Jonathan B. Wright

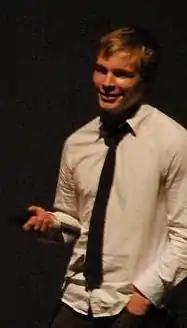
Wright in 2008

Jonathan Bradford Wright (born December 13, 1986) is an American actor who is best known for his performance as Hanschen in the Tony Award-winning Broadway musical "Spring Awakening".